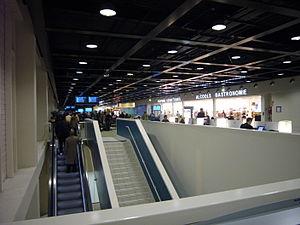
L'aéroport de Paris-Charles-de-Gaulle, communément appelé « aéroport de Roissy-Charles-de-Gaulle » ou « aéroport de Roissy », est un aéroport international situé à Roissy-en-France, 23 km au nord-est de Paris. Il est le premier aéroport en France par son importance, la deuxième plus importante plate-forme de correspondance aéroportuaire d'Europe et le dixième aéroport mondial en 2018 pour le trafic passagers avec 72,2 millions de passagers.